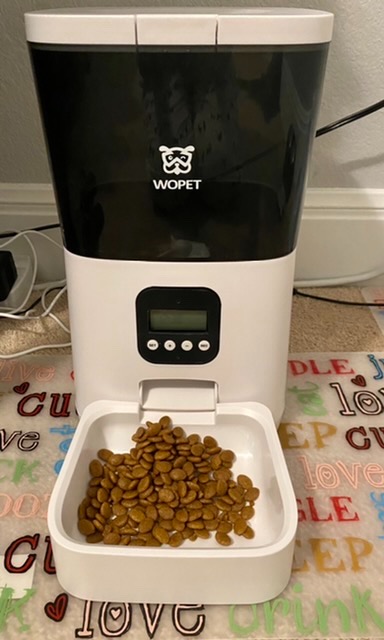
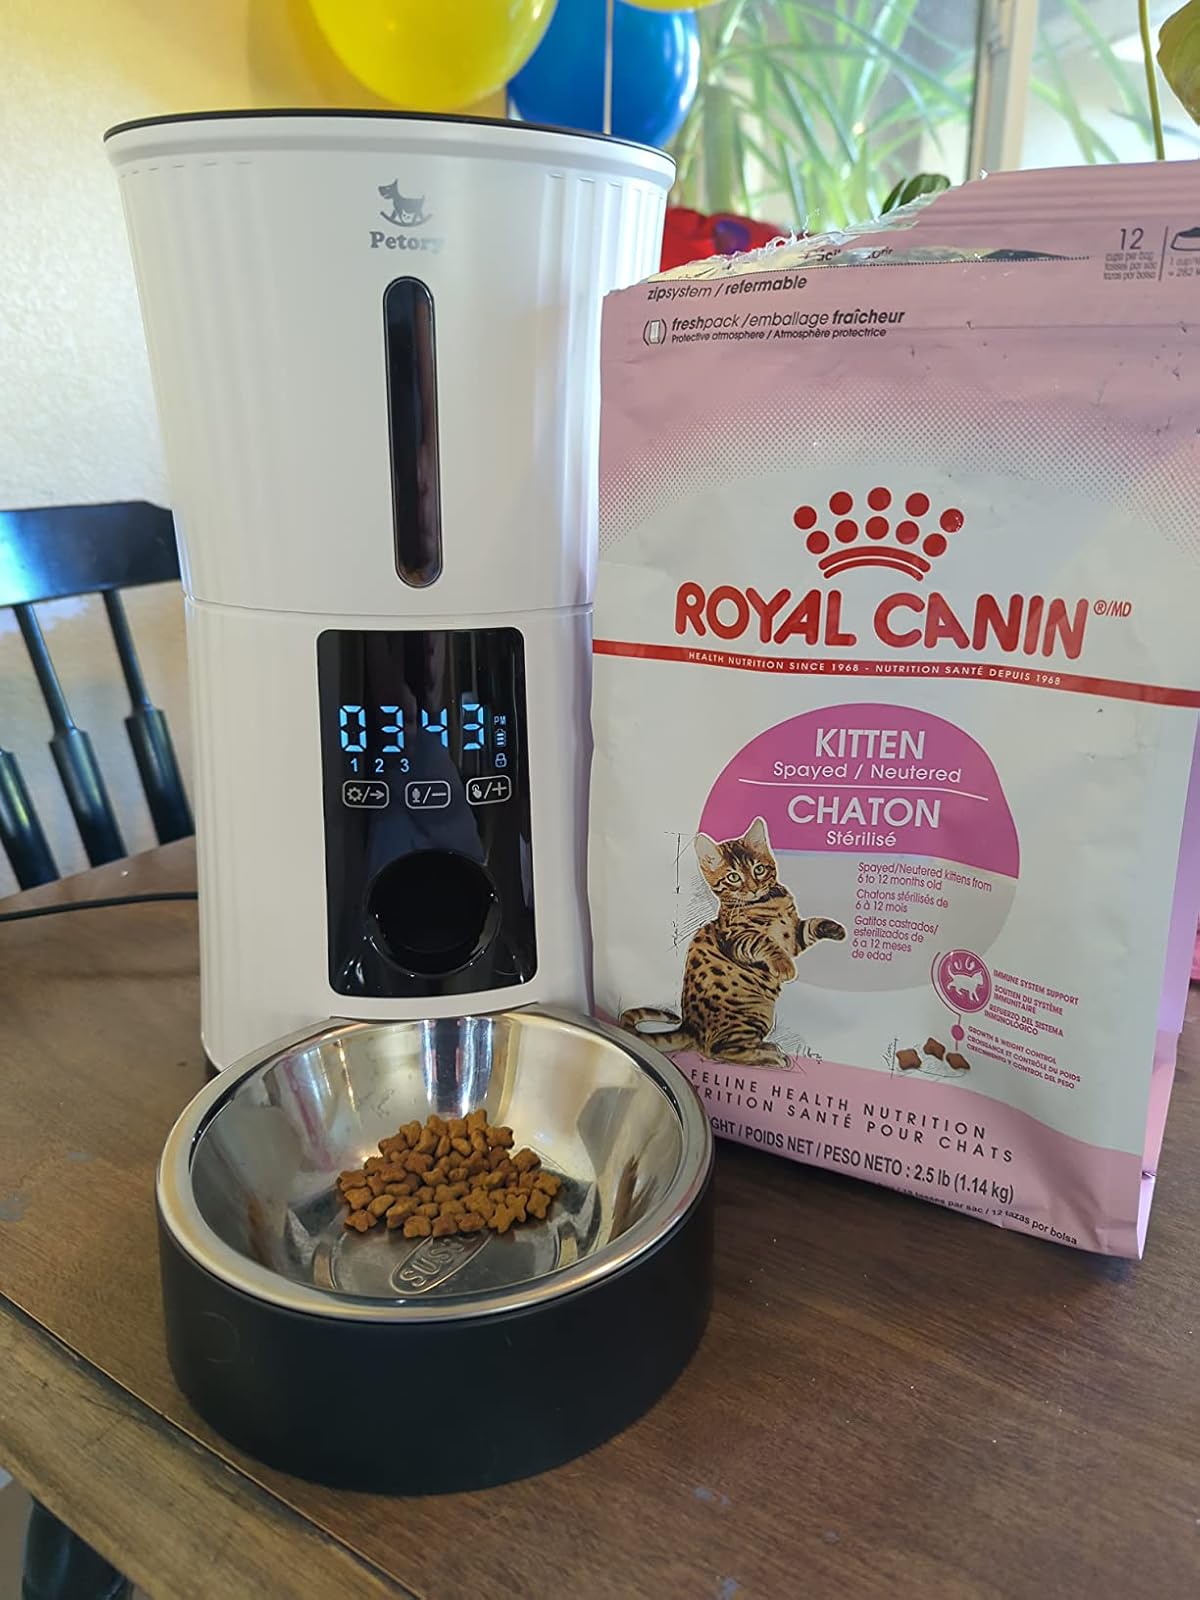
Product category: items_feeder
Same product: no